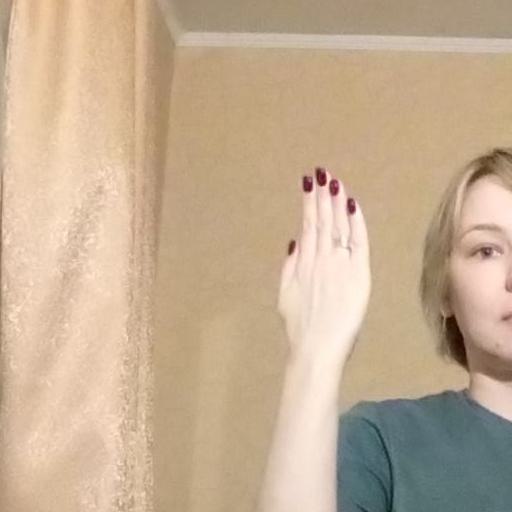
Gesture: stop_inverted